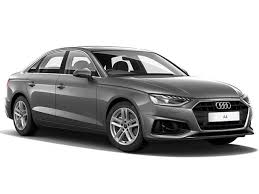
Label: noambulance